Odisha

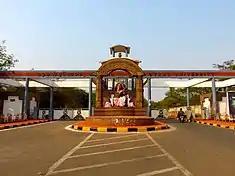
Utkal University main gate

According to the 2011 Census of India, Odisha accounted for approximately 3% of India's total population. The state had a population of 41,974,218, with 21,212,136 males (50.54%) and 20,762,082 females (49.46%), resulting in a sex ratio of 978 females per 1,000 males. This marked a growth rate of 13.97% during the 2001-2011 period, a decline from 16.25% in the previous decade (1991-2001). The population density stood at 269 people per square kilometre, with Ganjam district having the highest population among all districts in Odisha. In contrast, Debagarh district has the lowest population. The population in the age group of 0–6 years comprised 12% of the total population, with a child sex ratio of 934 females for every 1,000 males in this age group. Additionally, Scheduled Castes (SC) constituted a population of 7.2 million, making up 16.5% of the total population, while Scheduled Tribes (ST) accounted for 9.6 million, representing 22.1% of the population.